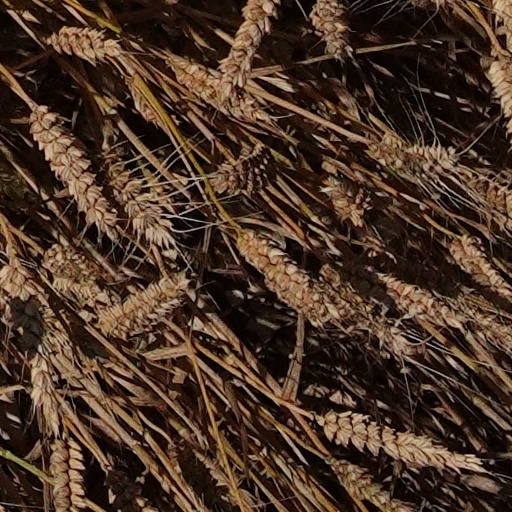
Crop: wheat